Resin dispensing

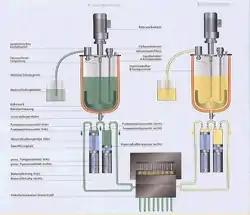
Schematic illustration of a resin casting system

A good resin dispensing system provides high quality casting of the same high standard even during long series in mass production.